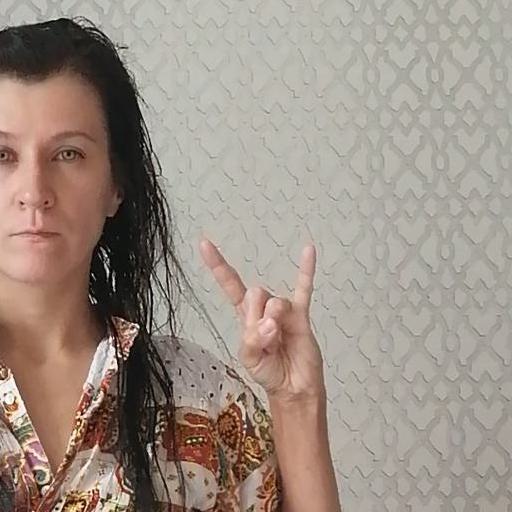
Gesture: rock